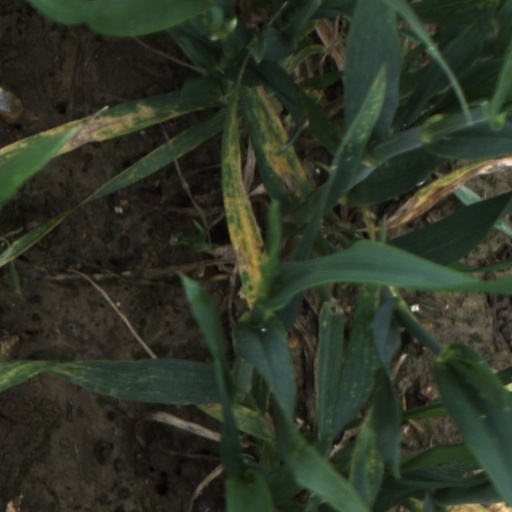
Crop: wheat